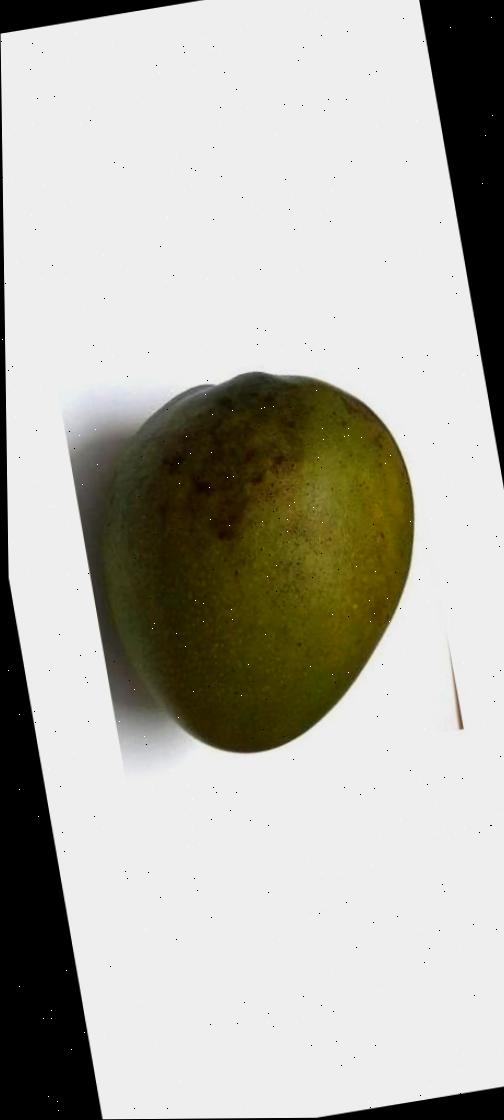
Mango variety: Bari-4